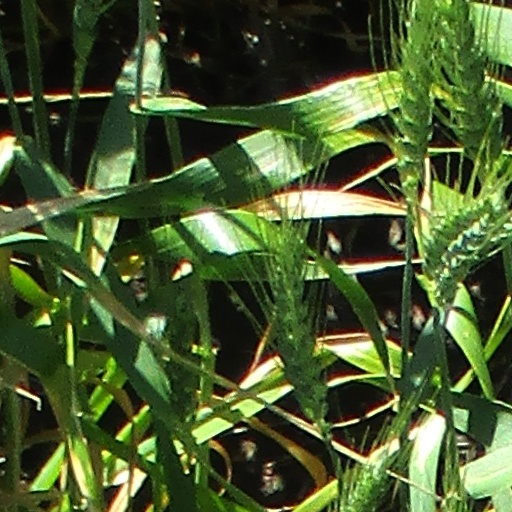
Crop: wheat